Merkén

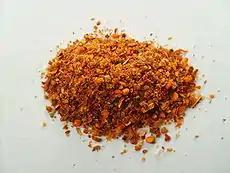
Merkén

Merkén or merquén ( or ) is a smoked chili pepper (or in Spanish, "ají") used as a condiment that is often combined with other ingredients when in ground form. Merkén is a traditional condiment in Mapuche cuisine in Chile.